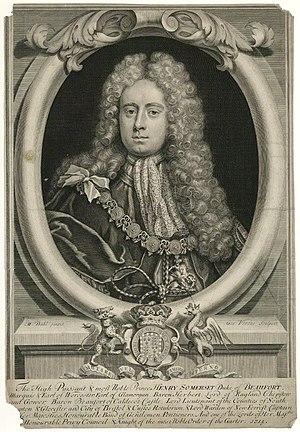
Henry Somerset, 2ᵉ duc de Beaufort, KG PC est un pair anglais et homme politique.